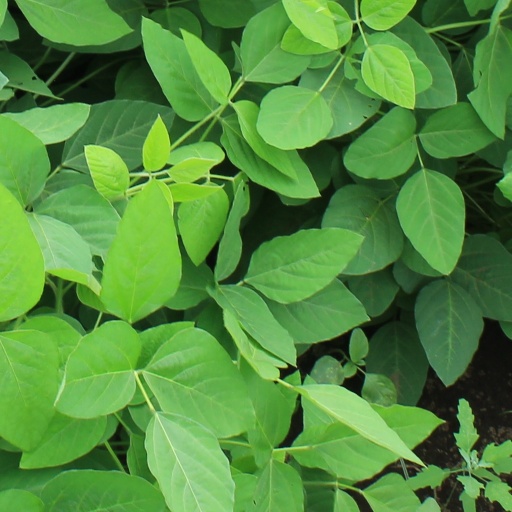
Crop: soybean